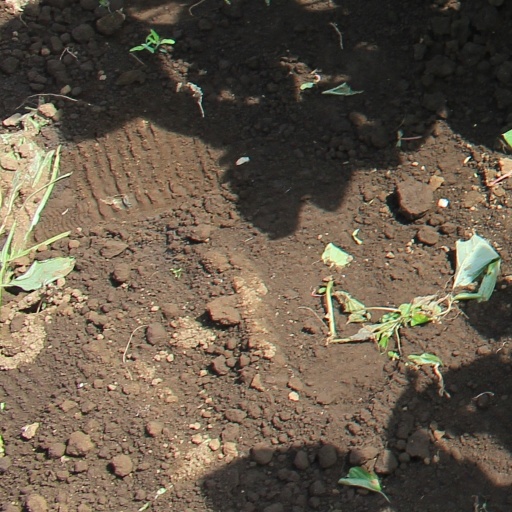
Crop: soybean